Yamunotri

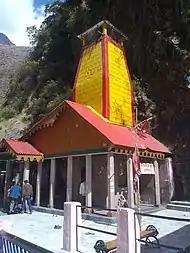
Yamunotri temple was built by Maharani Guleria of Jaipur in the 19th century.

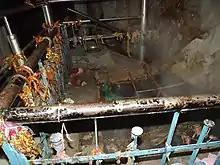
Janki Chatti hot water spring, "Surya Kund".

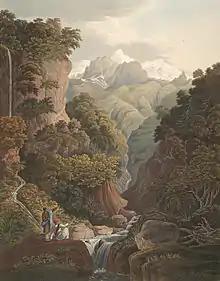
Yamunotri as depicted by James Baillie Fraser (1820)

According to Hindu legend, Sage Asita had his hermitage here. All his life, he bathed daily both in the Ganges and the Yamuna. Unable to go to the Gangotri during his old age, a stream of the Ganges appeared opposite Yamunotri for him.